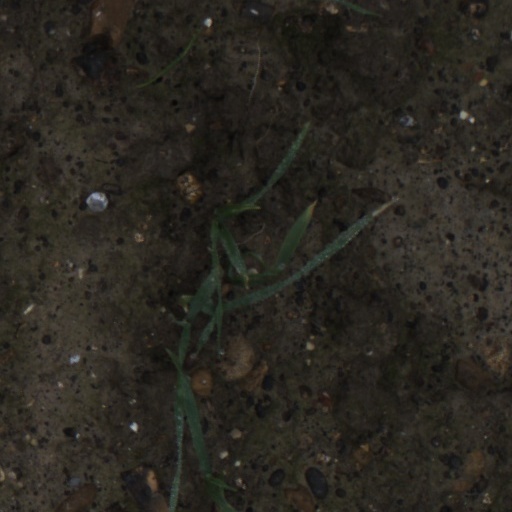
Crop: wheat